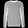
Label: Pullover